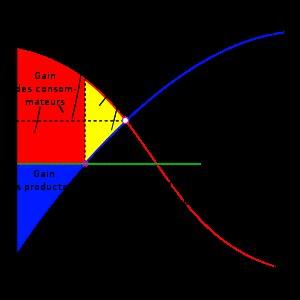
Le contrôle des prix désigne les restrictions gouvernementales imposées sur les prix des denrées et services d'un marché. Les objectifs de tels contrôles sont, notamment, de maintenir accessible l'accès aux aliments de base, d'éviter les prix abusifs et de ralentir l'inflation.
En économie, le concept d'équilibre économique sur un ou plusieurs marchés désigne un vecteur de variables, généralement des prix qui égalisent l'offre et la demande sur l'ensemble des marchés considérés.